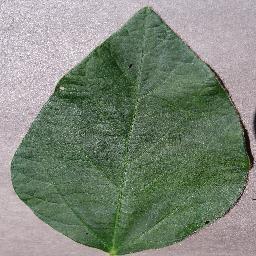
Label: Soybean___healthy